LGV Bretagne-Pays de la Loire

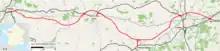
Map of the LGV BPL

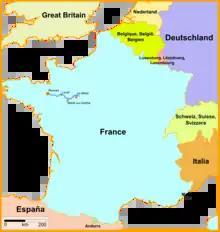
The LGV's situation in France

Between 1996 and 2001, French infrastructure manager Réseau Ferré de France (RFF) conducted preliminary studies into the potential construction of a extension of the LGV Atlantique's western branch, later known as LGV Bretagne-Pays de la Loire. During 2005, the process of acquiring land along the intended route was started. On 30 October 2007, it was announced that the proposed line had been granted a Declaration of Public Utility, a sign of formal recognition by the French government and a necessary step for any major publicly funded construction programme in France; at the time, this envisioned line had a reported cost of around €2.5 billion and would achieve an estimated reduction in journey time of 37 minutes between Paris and Brittany over the conventional route being used at that time. The proposal also become a recognised element of France's rail expansion strategy under the Grenelle Environnement initiative.